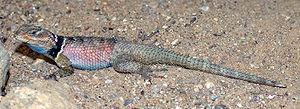
Sceloporus cyanogenys est une espèce de sauriens de la famille des Phrynosomatidae.